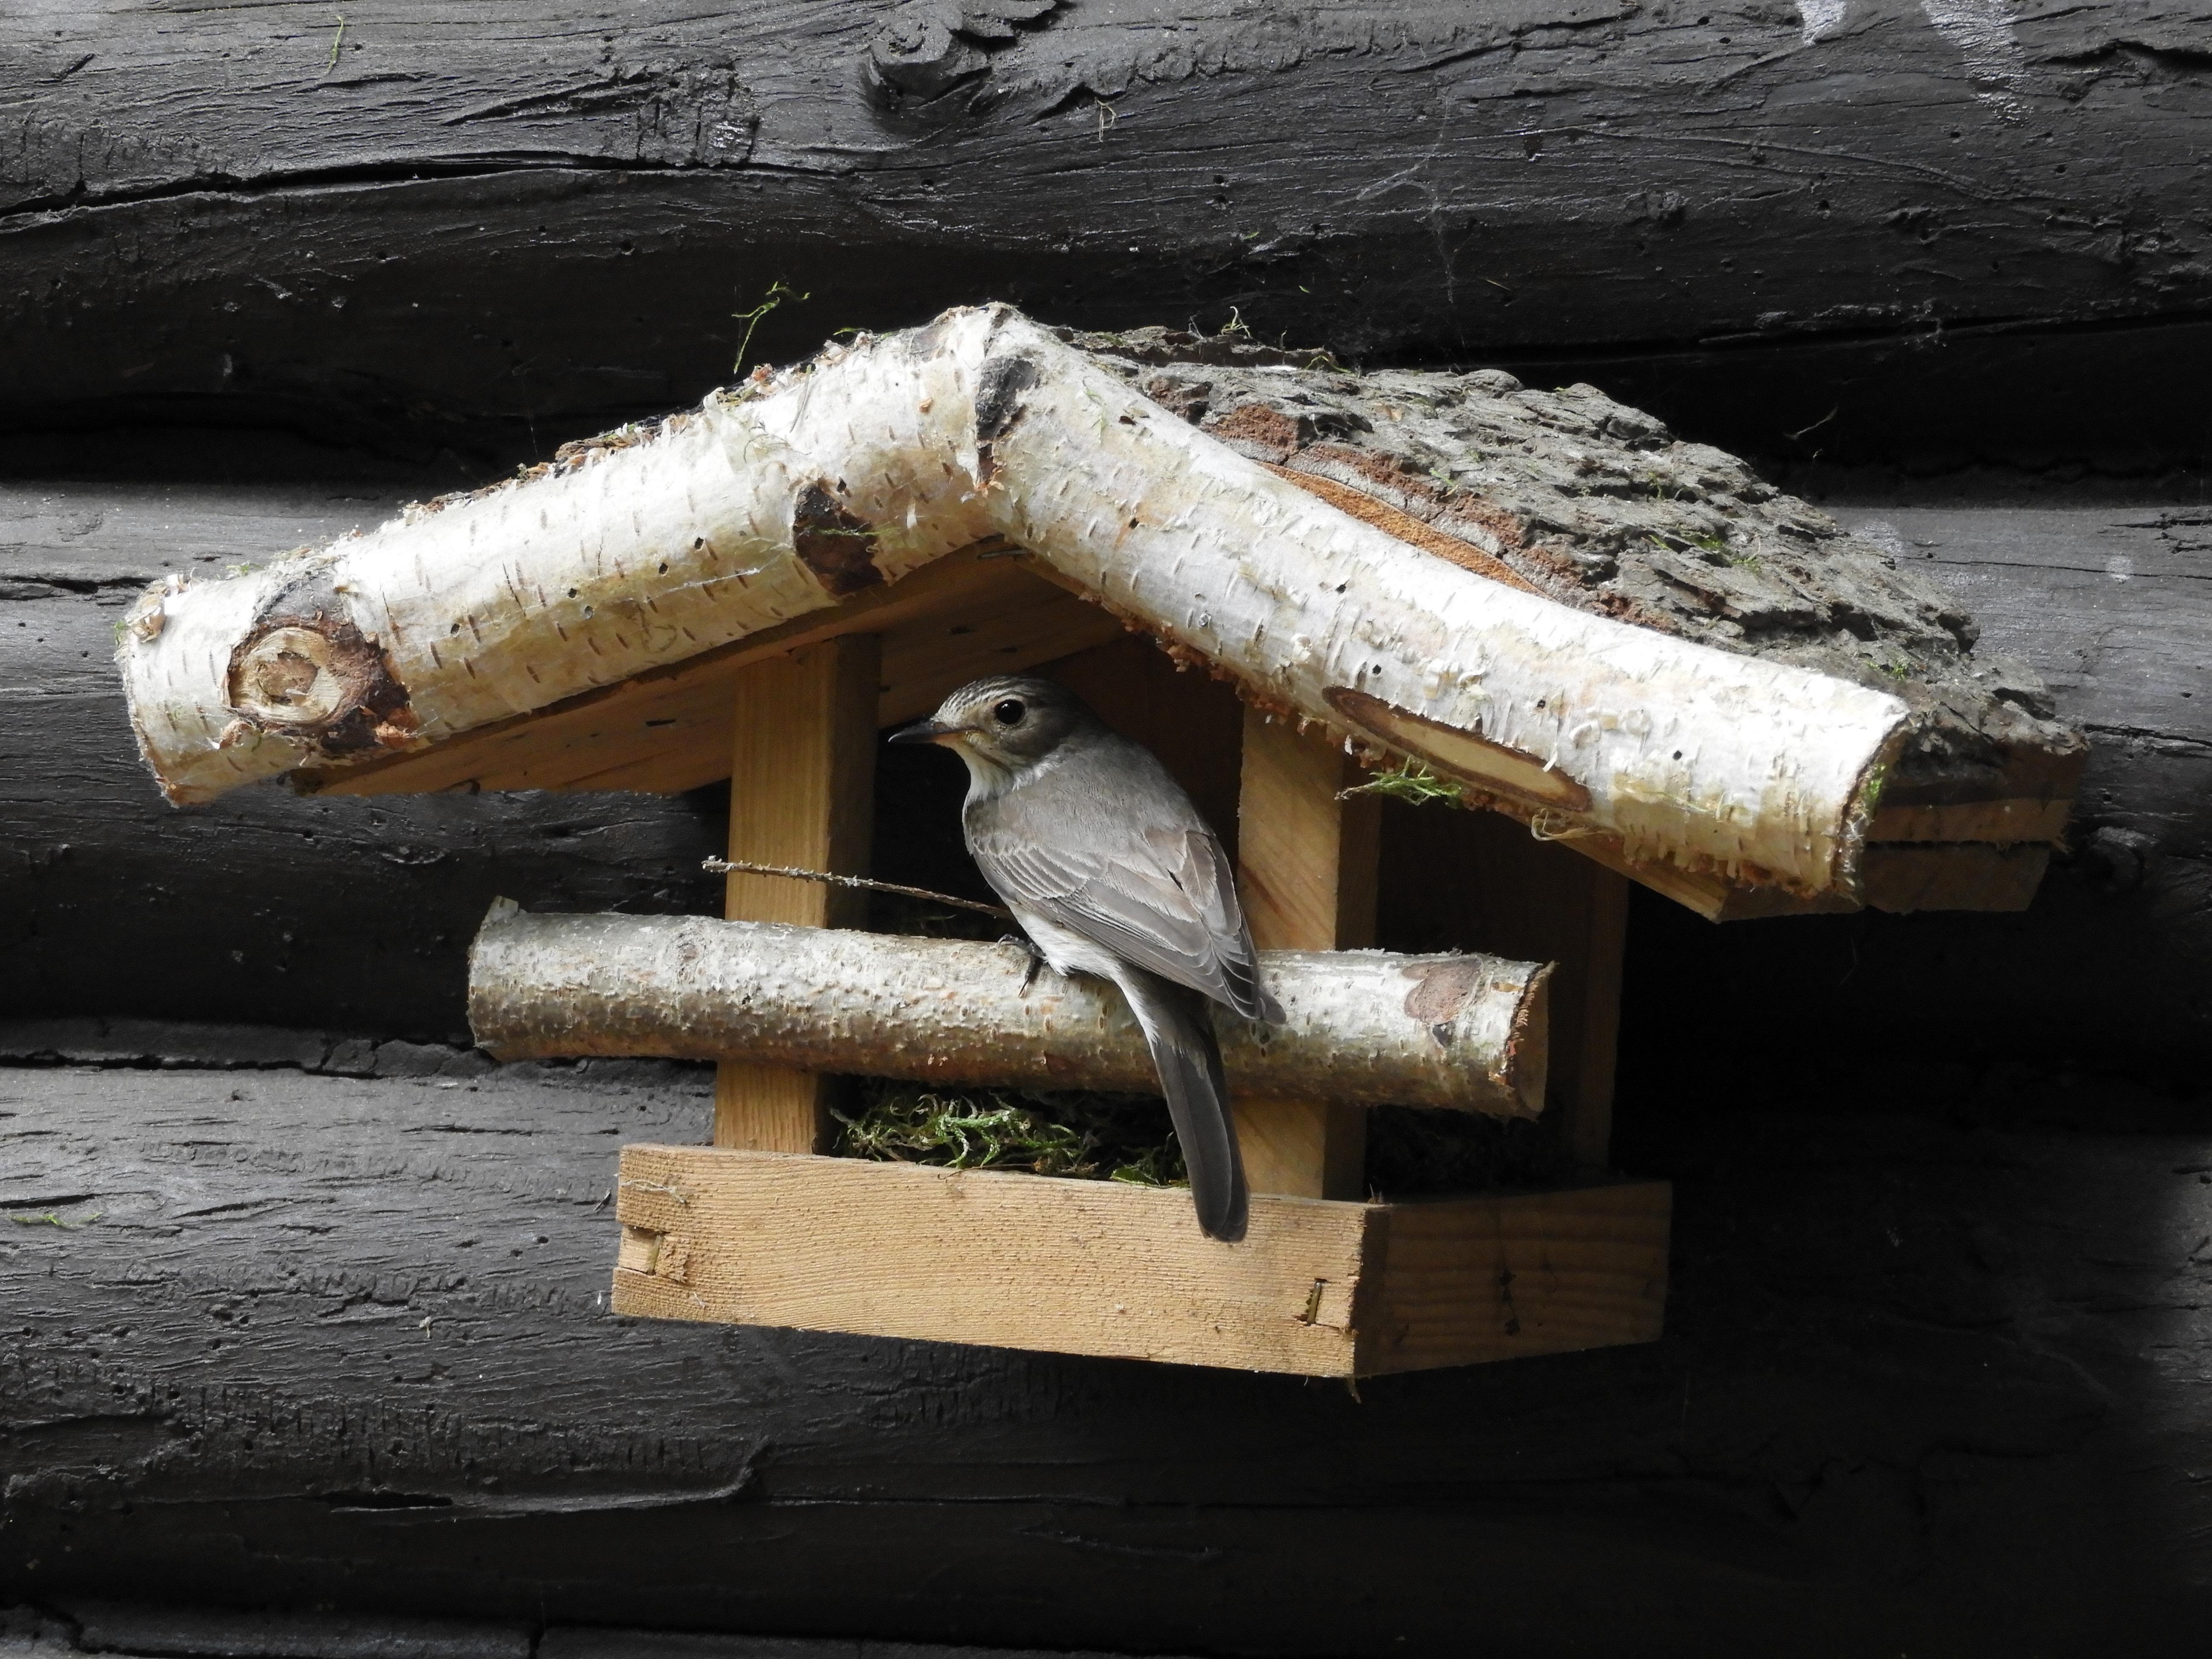
nature, bird, wood, material, birds, sculpture, carving, nest, bird feeder, rearing, nesting place, nesting help